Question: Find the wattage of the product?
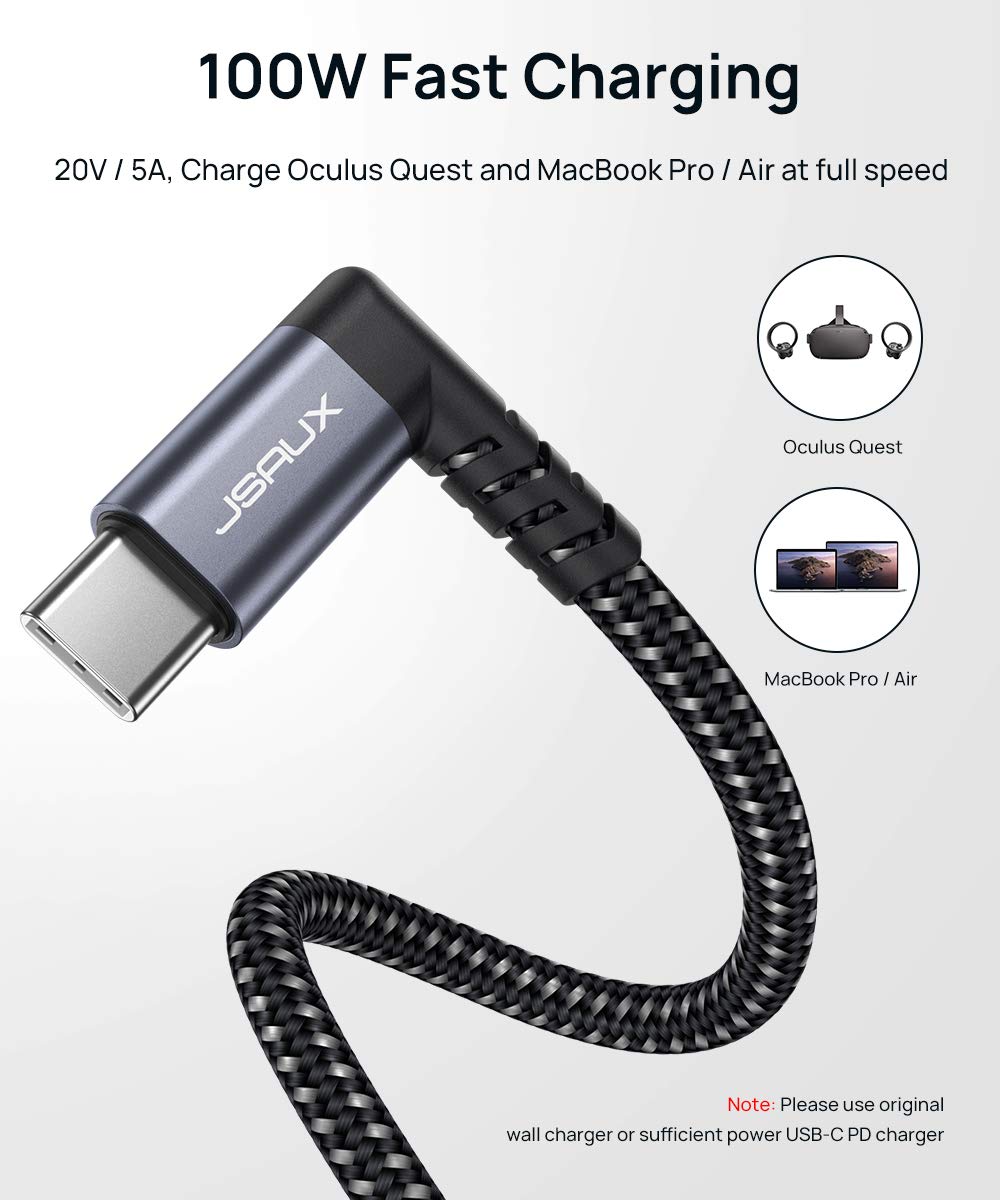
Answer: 100.0 watt